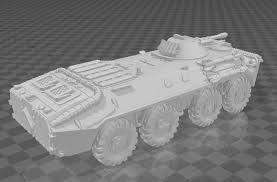
Label: BTR